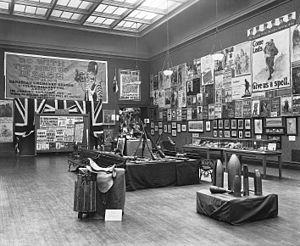
Exposition de recrutement, (au Musée des beaux-arts de Montréal?), Montréal, Canada.